List of Queensrÿche band members

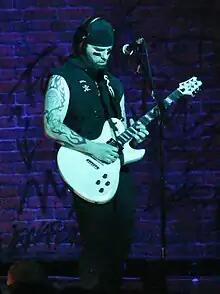
Mike Stone replaced Kelly Gray in 2004 but was fired in 2008, he later returned in 2021, replacing his successor Parker Lundgren.

Queensrÿche found a replacement for Gray in Mike Stone, who had previously worked on Tate's solo album. Stone accompanied the band on the "Tribe" tour as second guitarist to Wilton's lead, though he never was a full member of the band. In July 2004, Queensrÿche announced its plans to record a follow-up to 1988's "" which was released internationally on March 31, 2006.